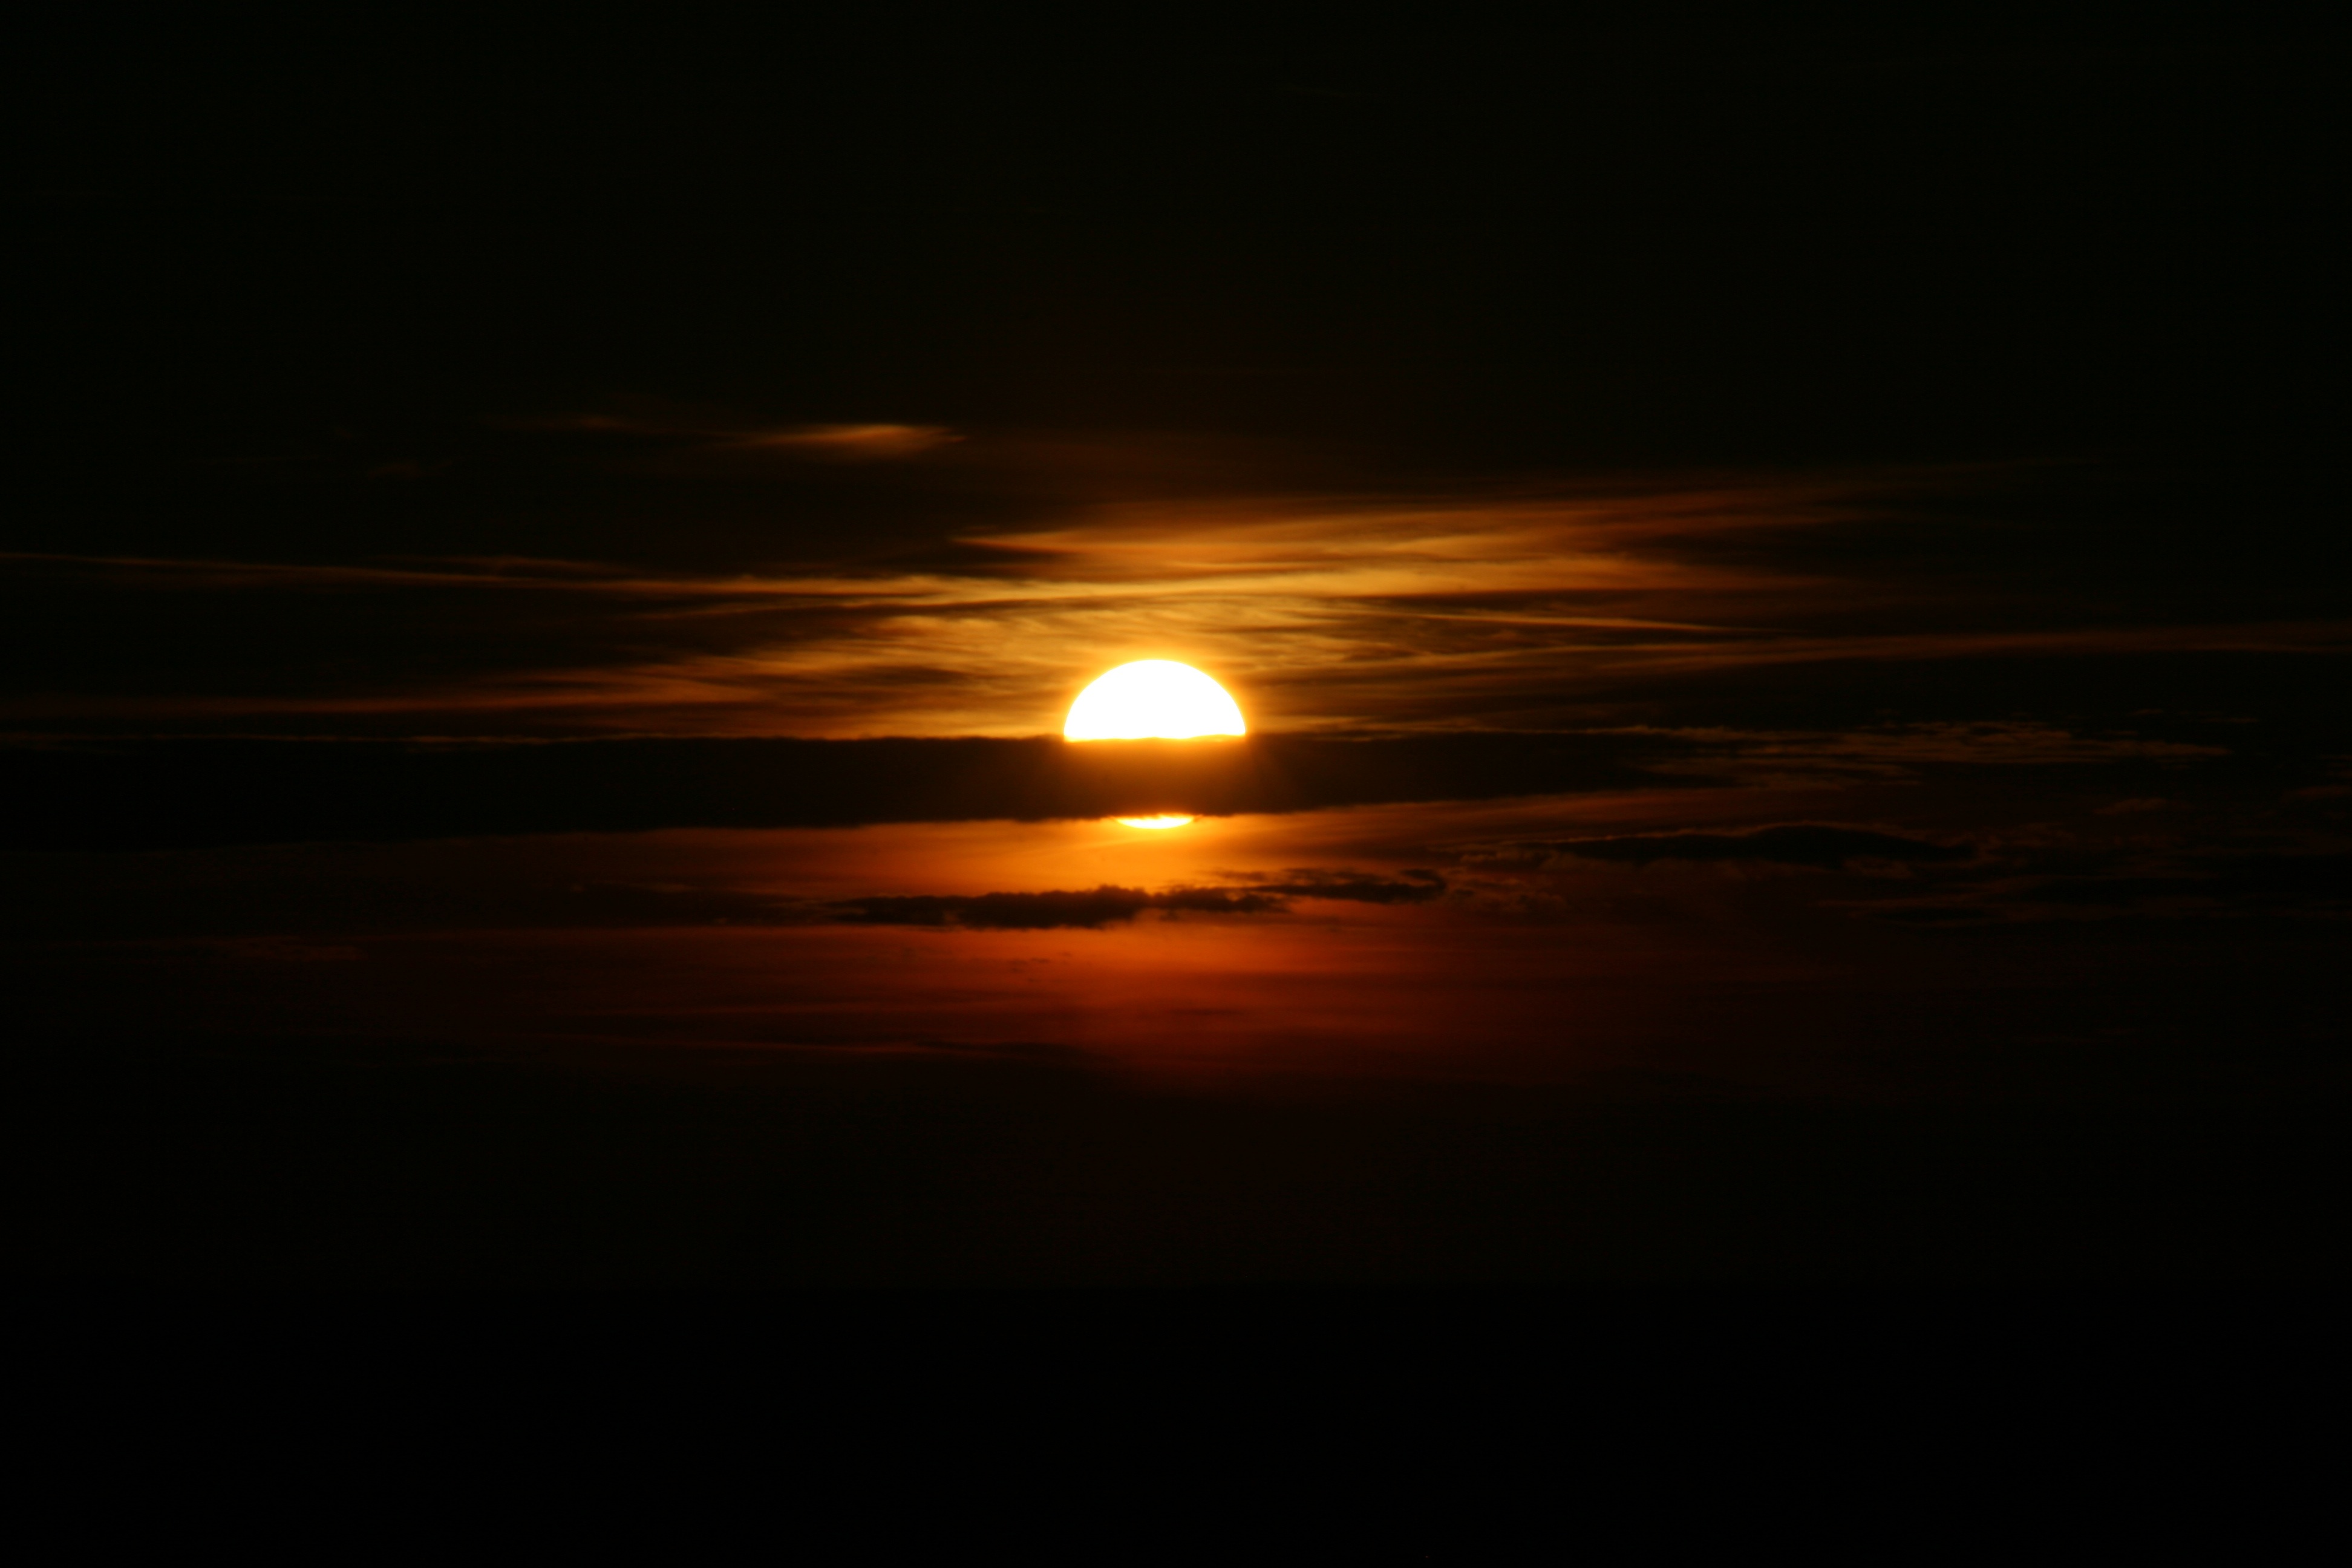
horizon, light, cloud, sky, sun, sunrise, sunset, night, sunlight, dawn, atmosphere, dusk, evening, reflection, red, darkness, moon, full moon, moonlight, in the evening, astronomical object